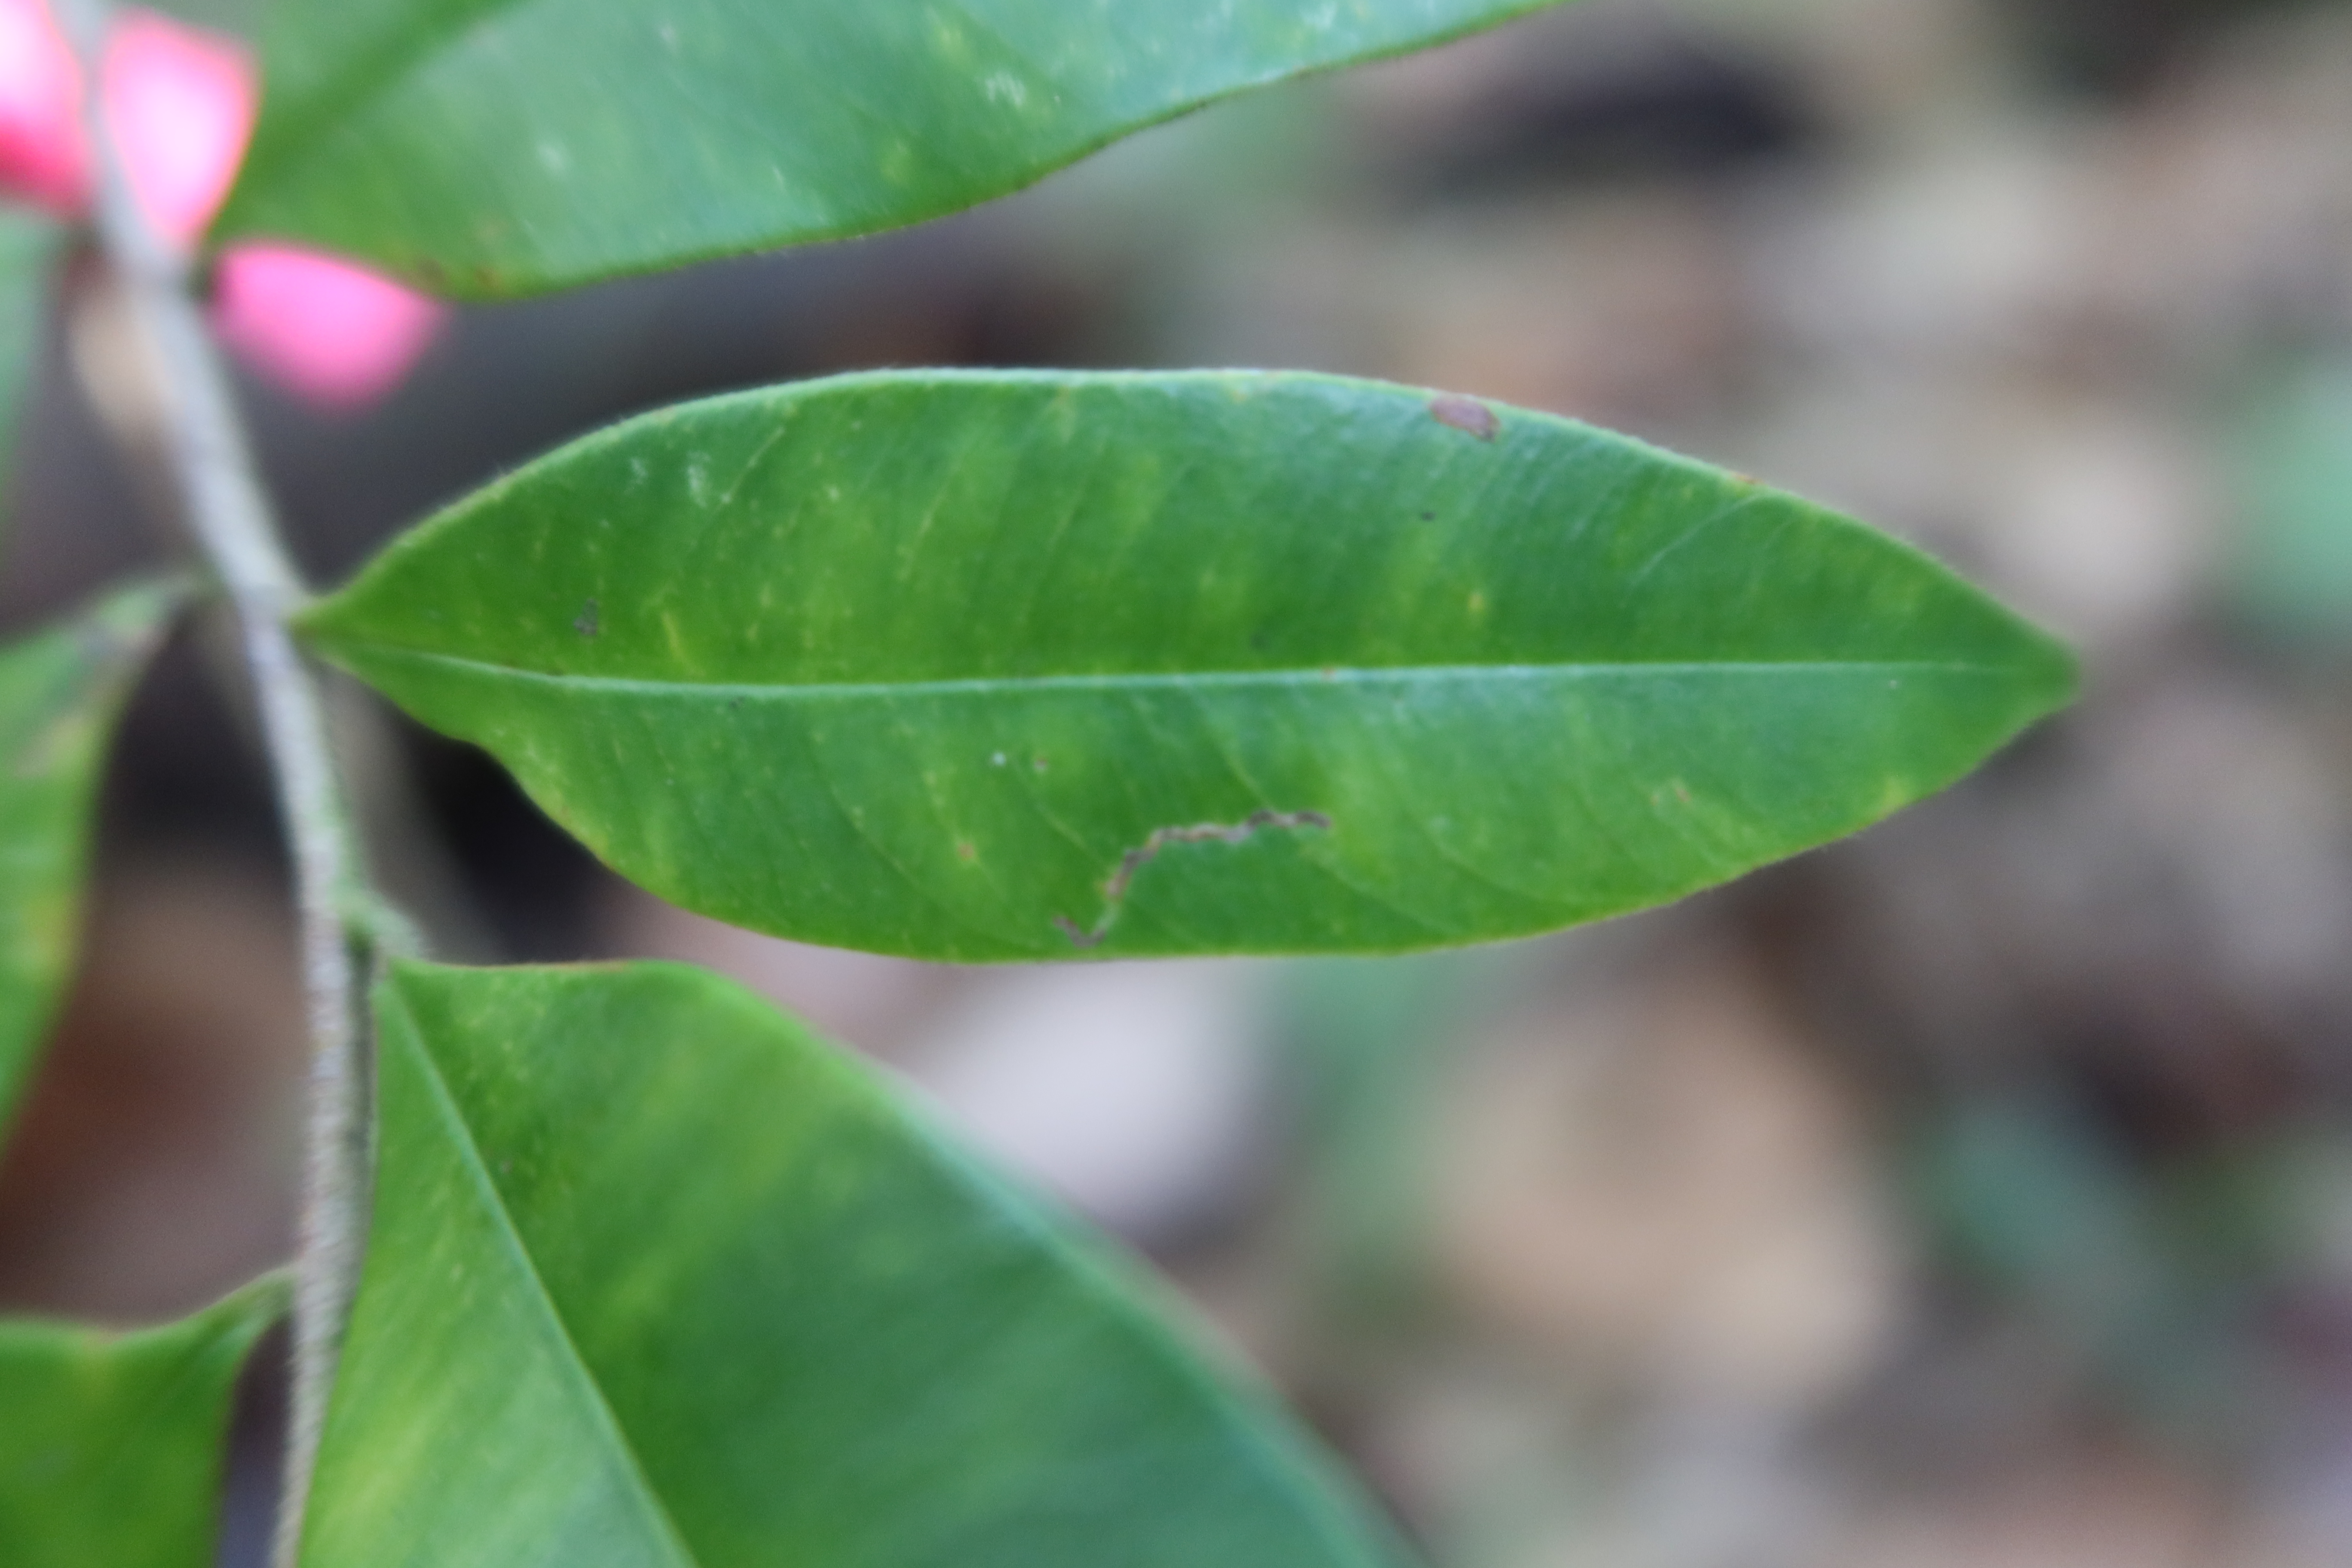
Label: Brown spots